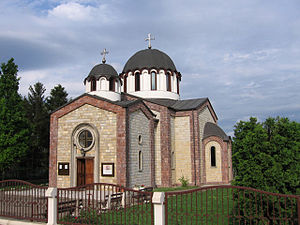
Temerin
Kirke i Temerin
Kirke i Temerin.
Temerin er en by i det nordlige Serbien, med et indbyggertal på cirka 19.000. Byen ligger i distriktet Syd-Bačka, i den autonome provins Vojvodina.